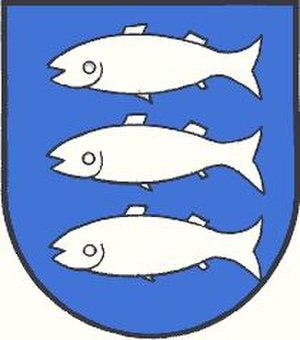
Oberaich est une ancienne commune autrichienne du district de Bruck-Mürzzuschlag en Styrie.